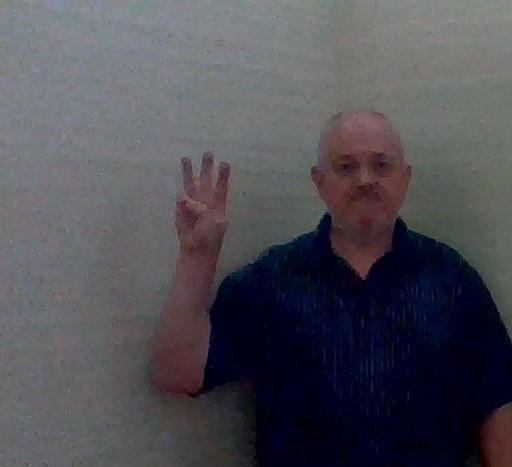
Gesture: three